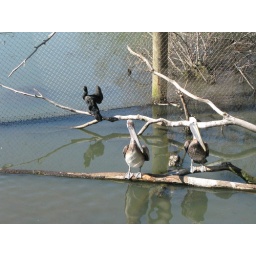
Can't recall the name of that black bird in the background